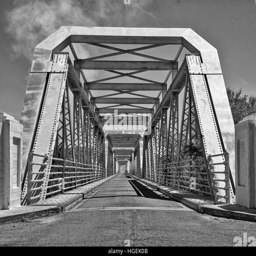
an iron bridge crossing a river